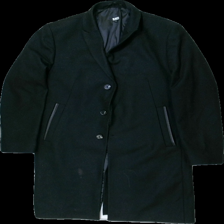
View: front
Type: Jacket
Category: Ladies
Brand: Not in the list
Brand text on label: W.bxtr
Colors: Black
Material: 52% viskos 48% nylon
Cut: V-collar
Size: L
Season: All
Stains: Minor
Damage: smuts fläck
Damage location: bottom left
Damage 2: luddigt/dammigt
Damage 2 location: middle center
Damage 3: luddigt/damigt
Damage 3 location: middle center
Price range: <50
Recommended usage: Reuse
Description: lång svart kappa